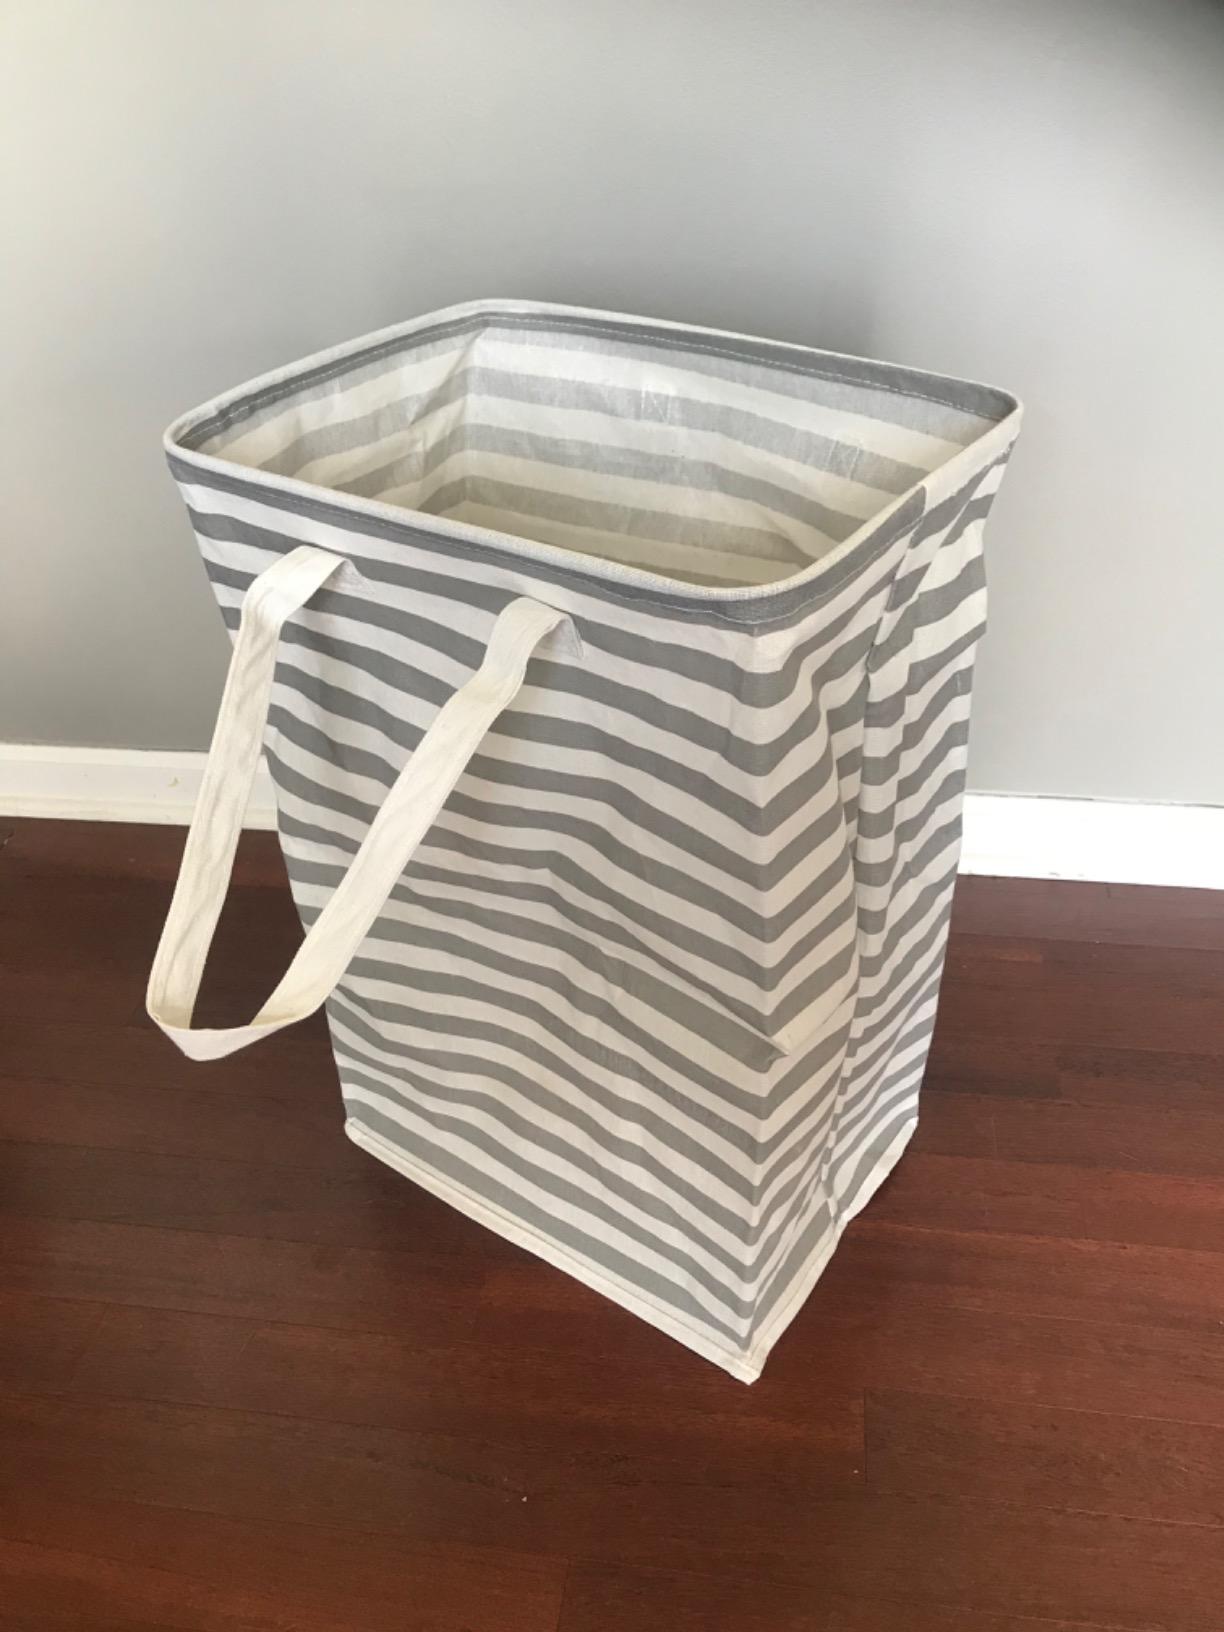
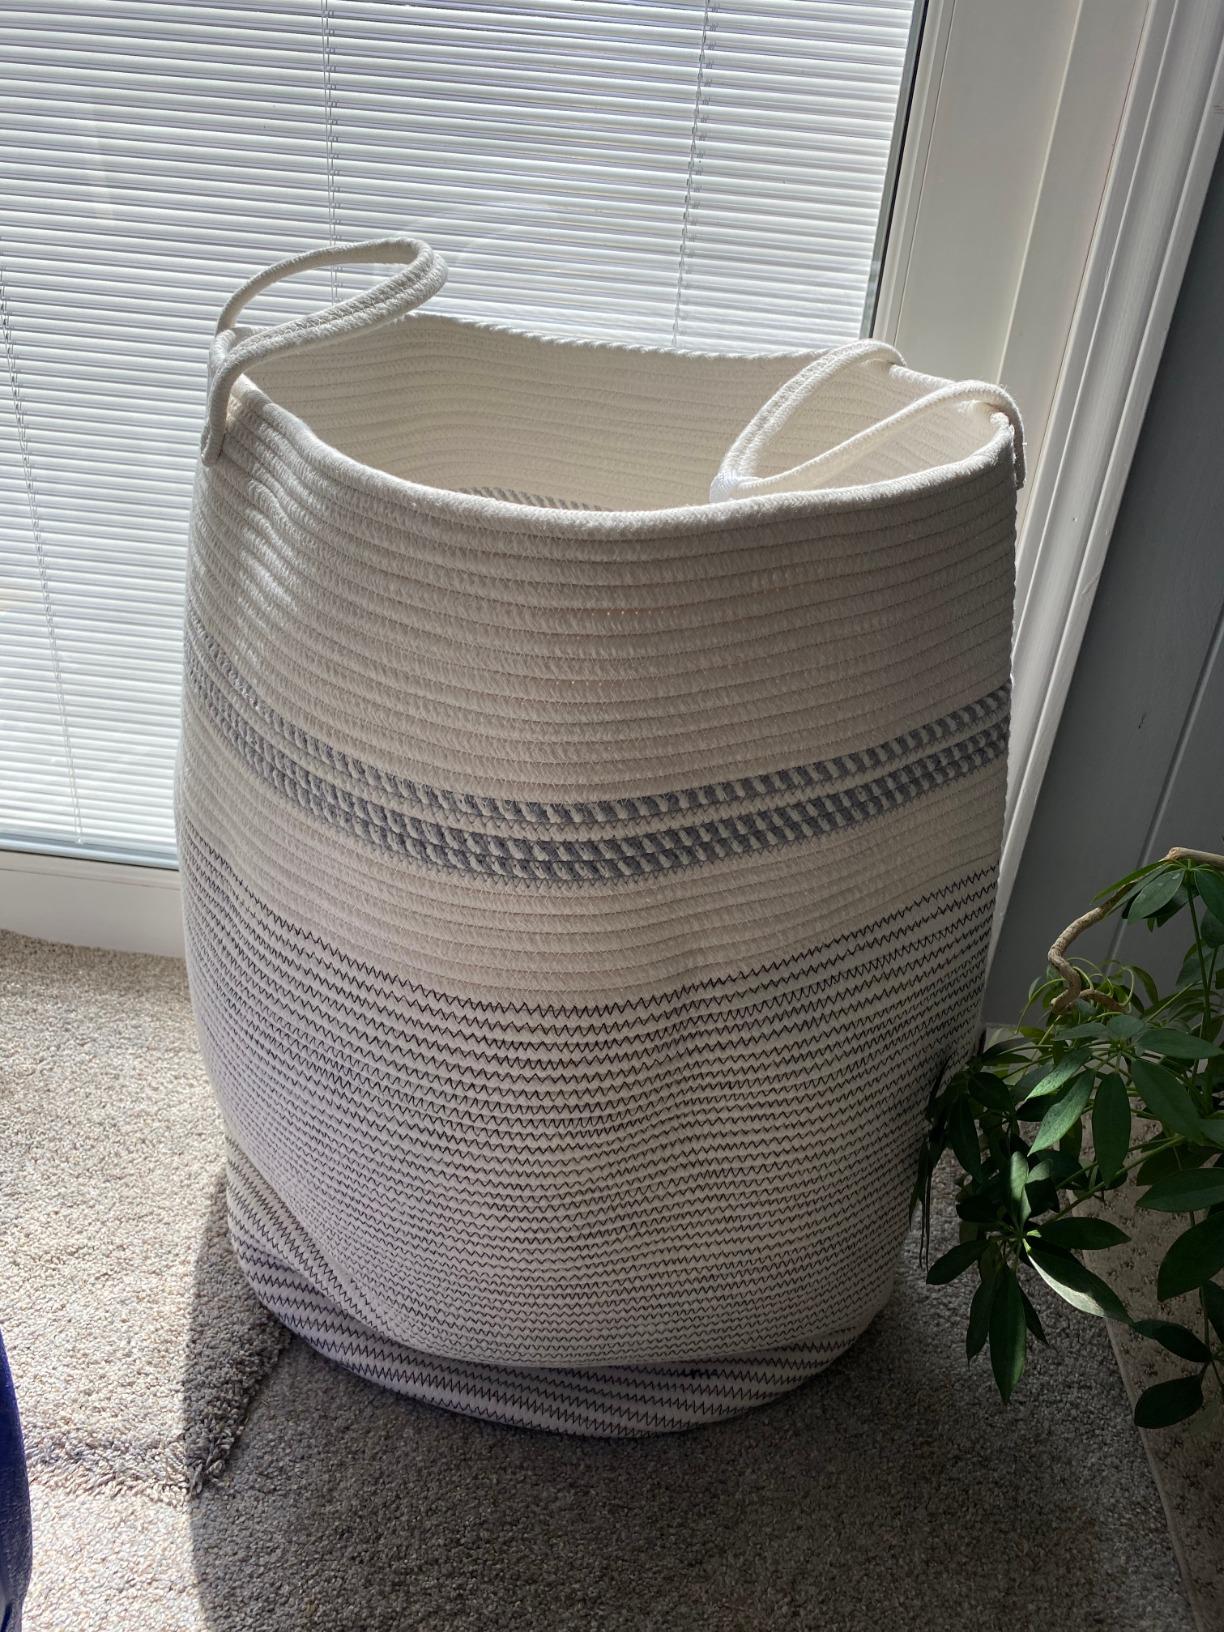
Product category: items_hamper
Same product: no